Baise Rajya

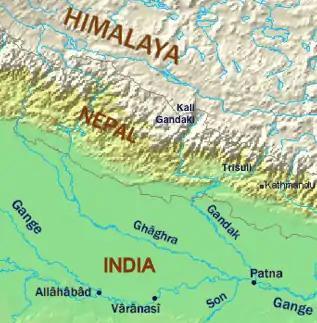
Karnali River (labelled Ghaghra) among the tributaries of the Ganges

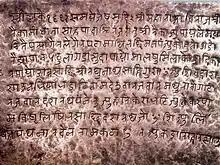
Copper Inscription by Baise King of Doti, "Raika" Mandhata Shahi at Saka Era 1612 (शाके १६१२) (or 1747 Bikram Samvat) in old Khas language using Devanagari script.

Baise Rajya were sovereign and intermittently allied petty kingdoms on the Indian subcontinent, ruled by Khasas from medieval Nepal, located around the Karnali-Bheri river basin of modern-day Nepal. The "Baise" were annexed during the unification of Nepal from 1744 to 1810. The Gorkha kingdom's founder Prithvi Narayan Shah (r. 1743–1775) did not live to see this, but his son and grandson annexed the entire collection by the end of the 18th century.